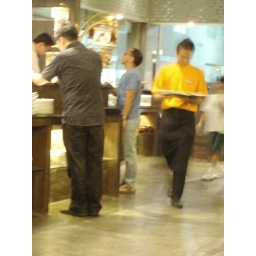
Alex placing an order (that's him in the blue shirt). OMG, that's one cute butt!